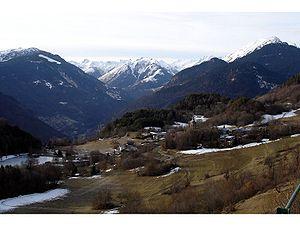
Hautecour est une commune française située dans le département de la Savoie, en région Auvergne-Rhône-Alpes.